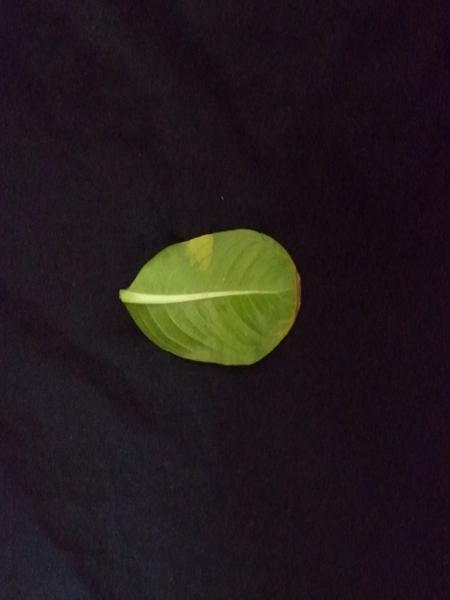
Plant: Catharanthus